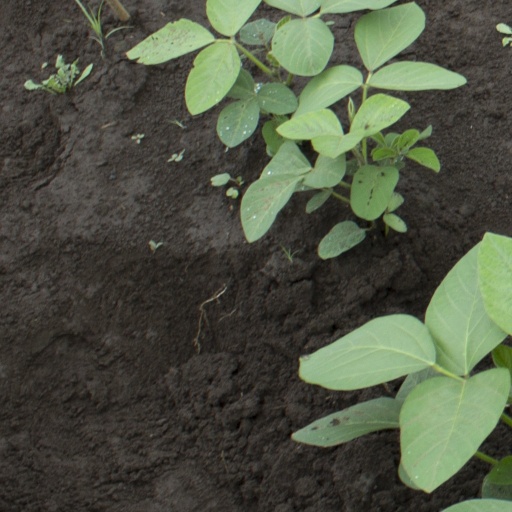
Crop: soybean